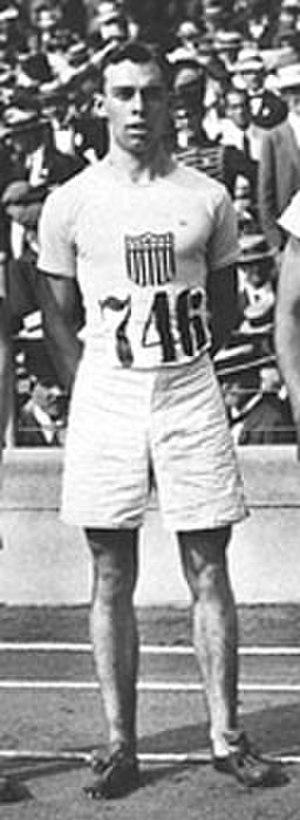
Norman Taber est un ancien athlète américain spécialiste du demi-fond.